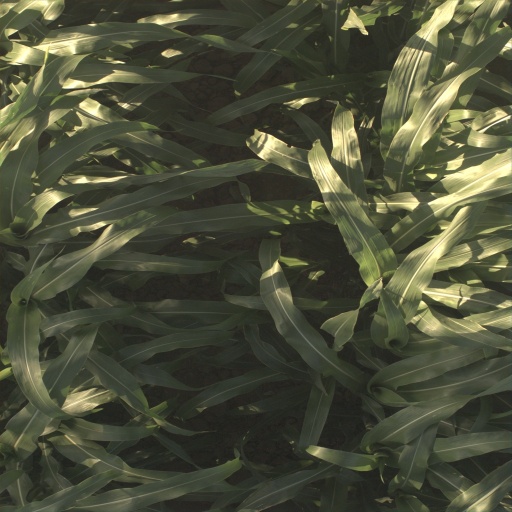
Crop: sorghum